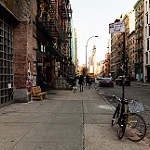
Label: non_damage_buildings_street